Dango
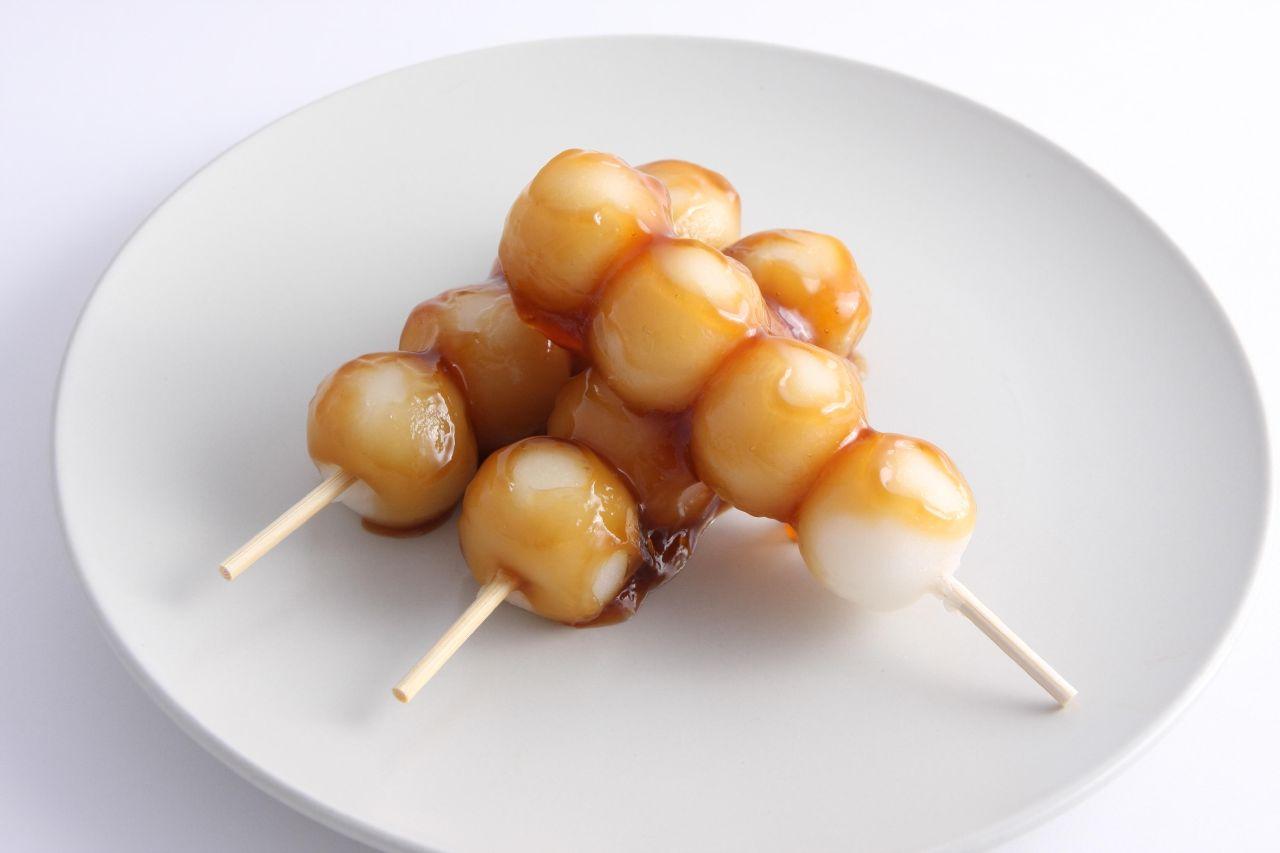
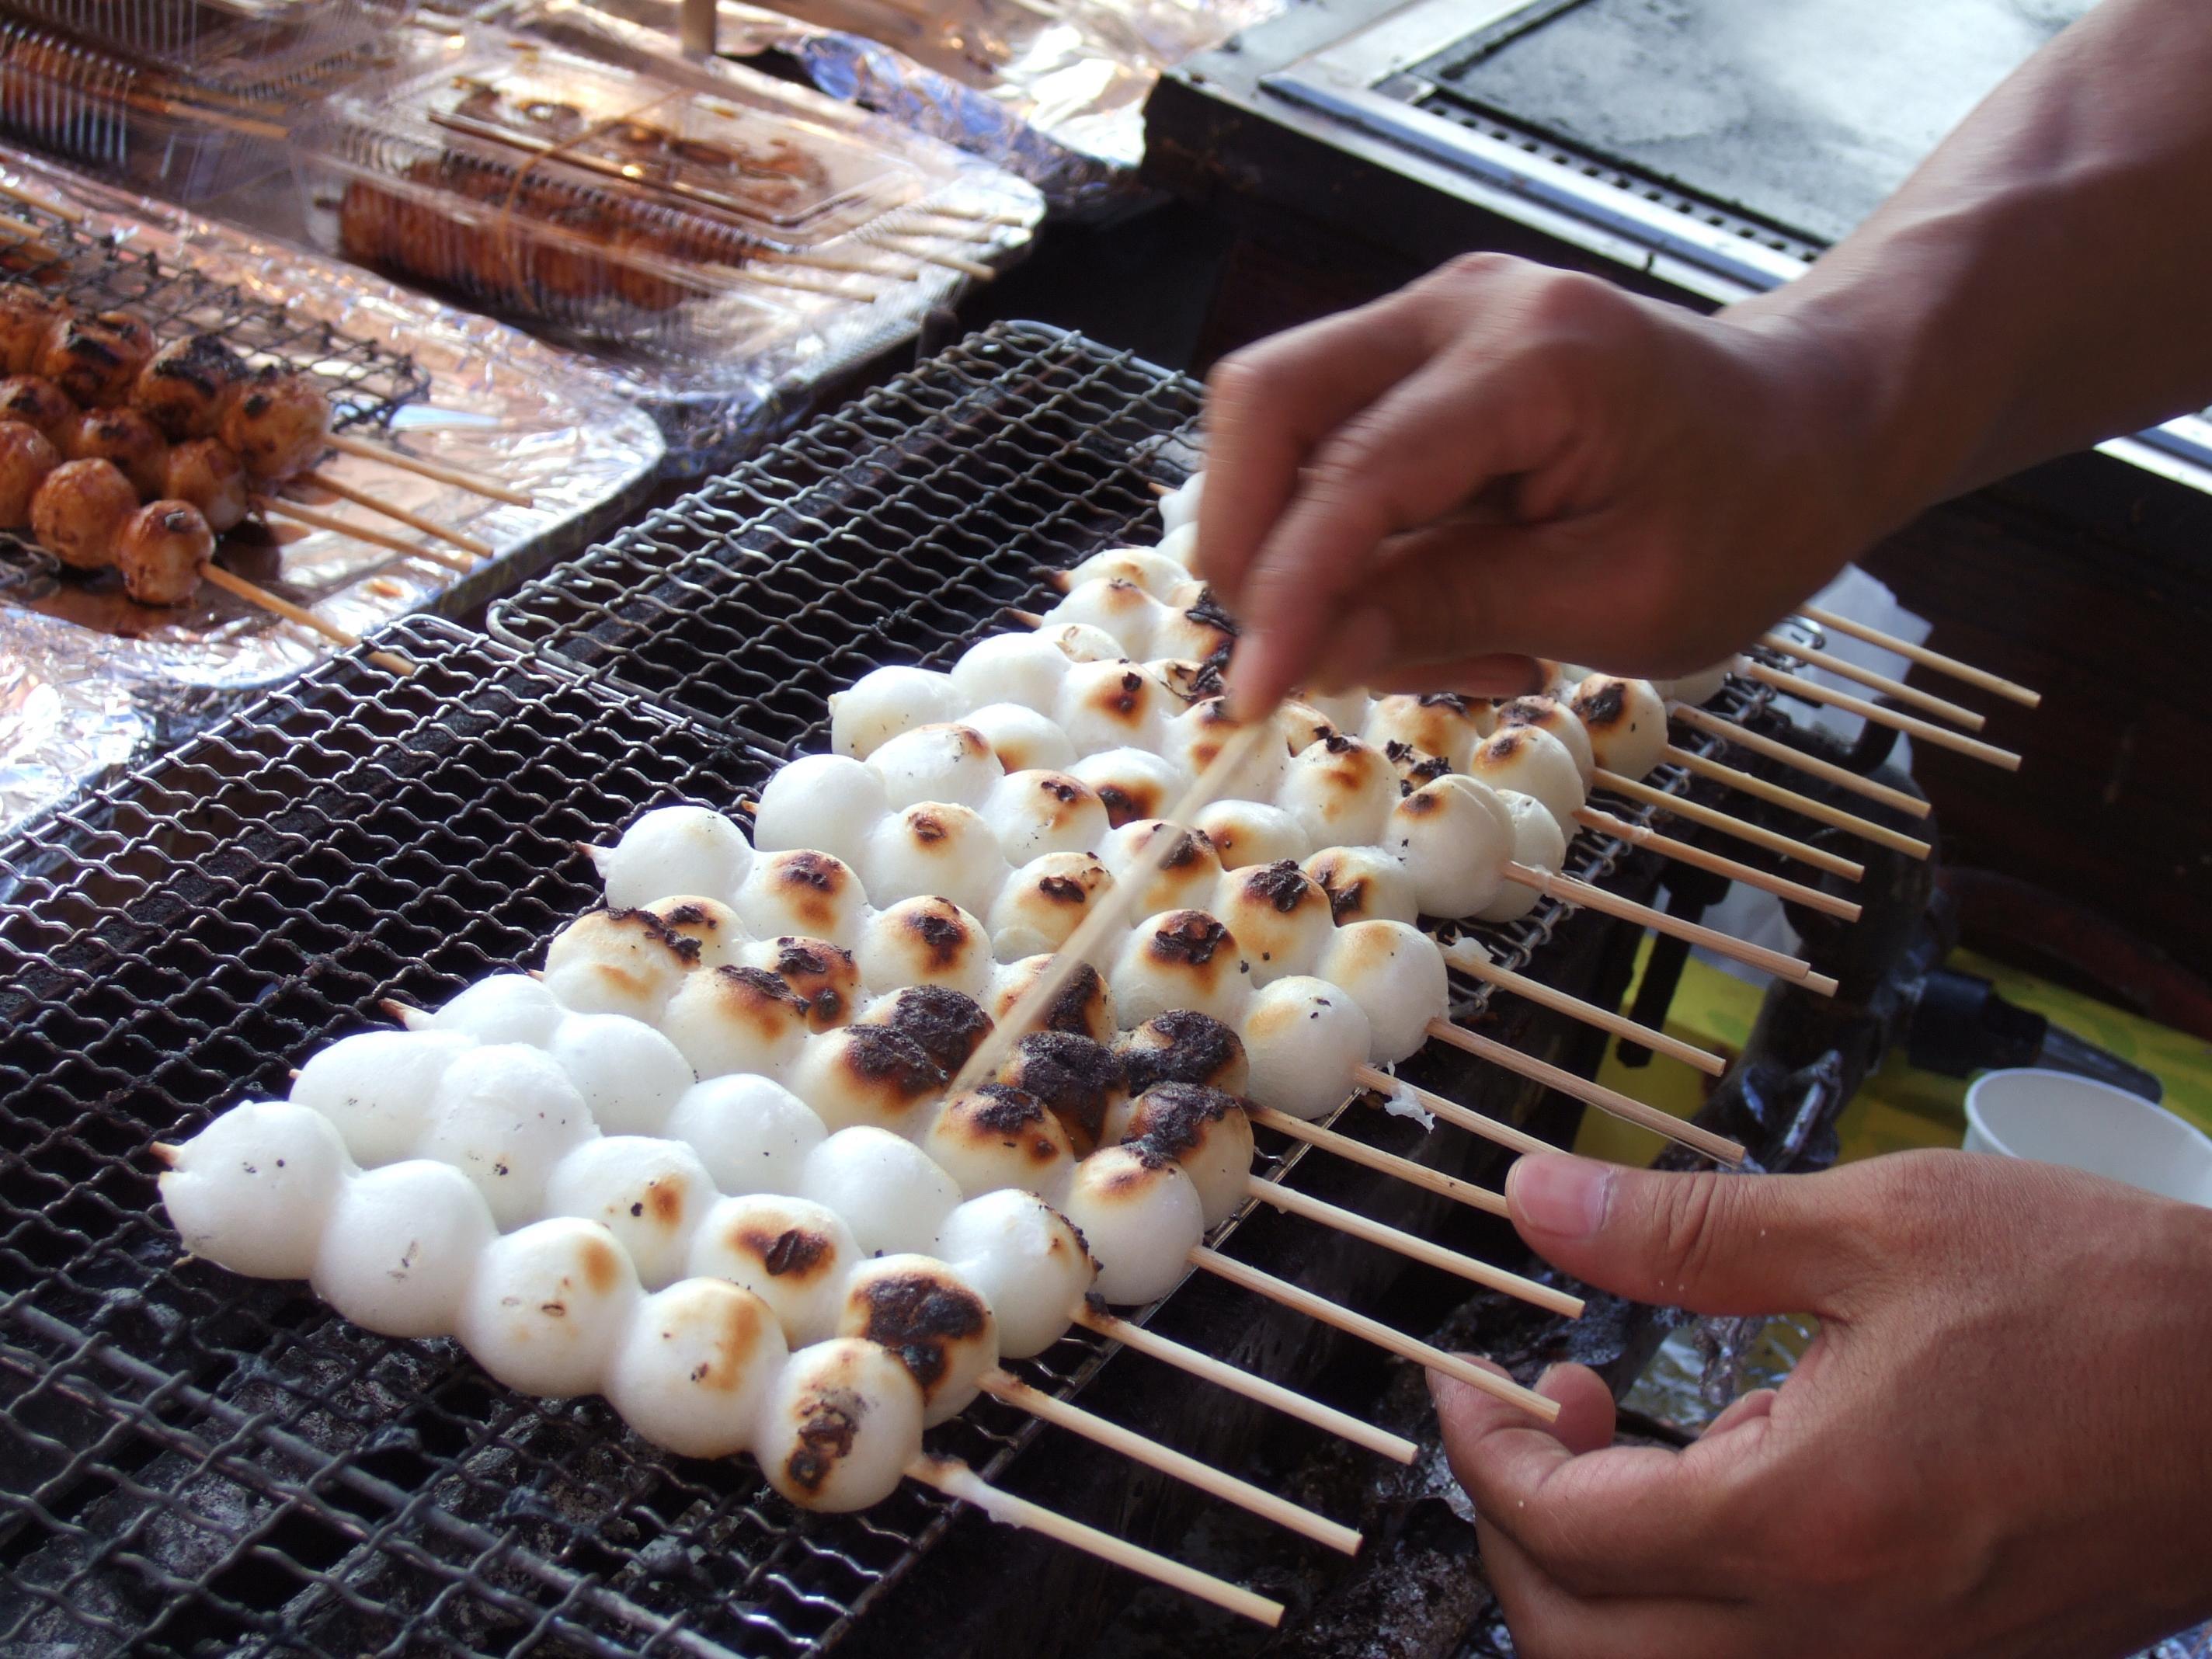
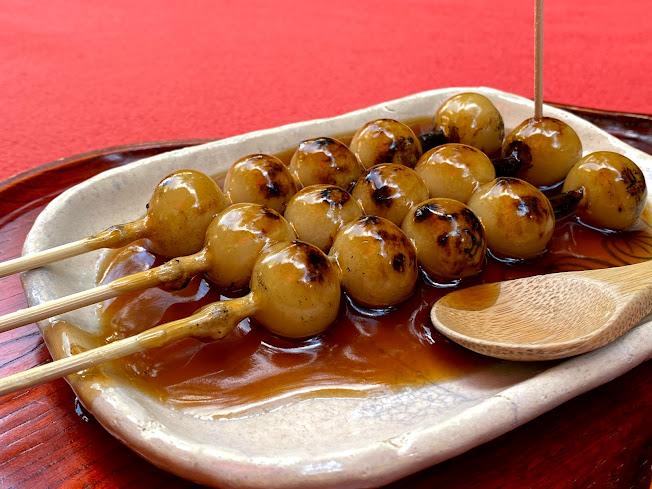
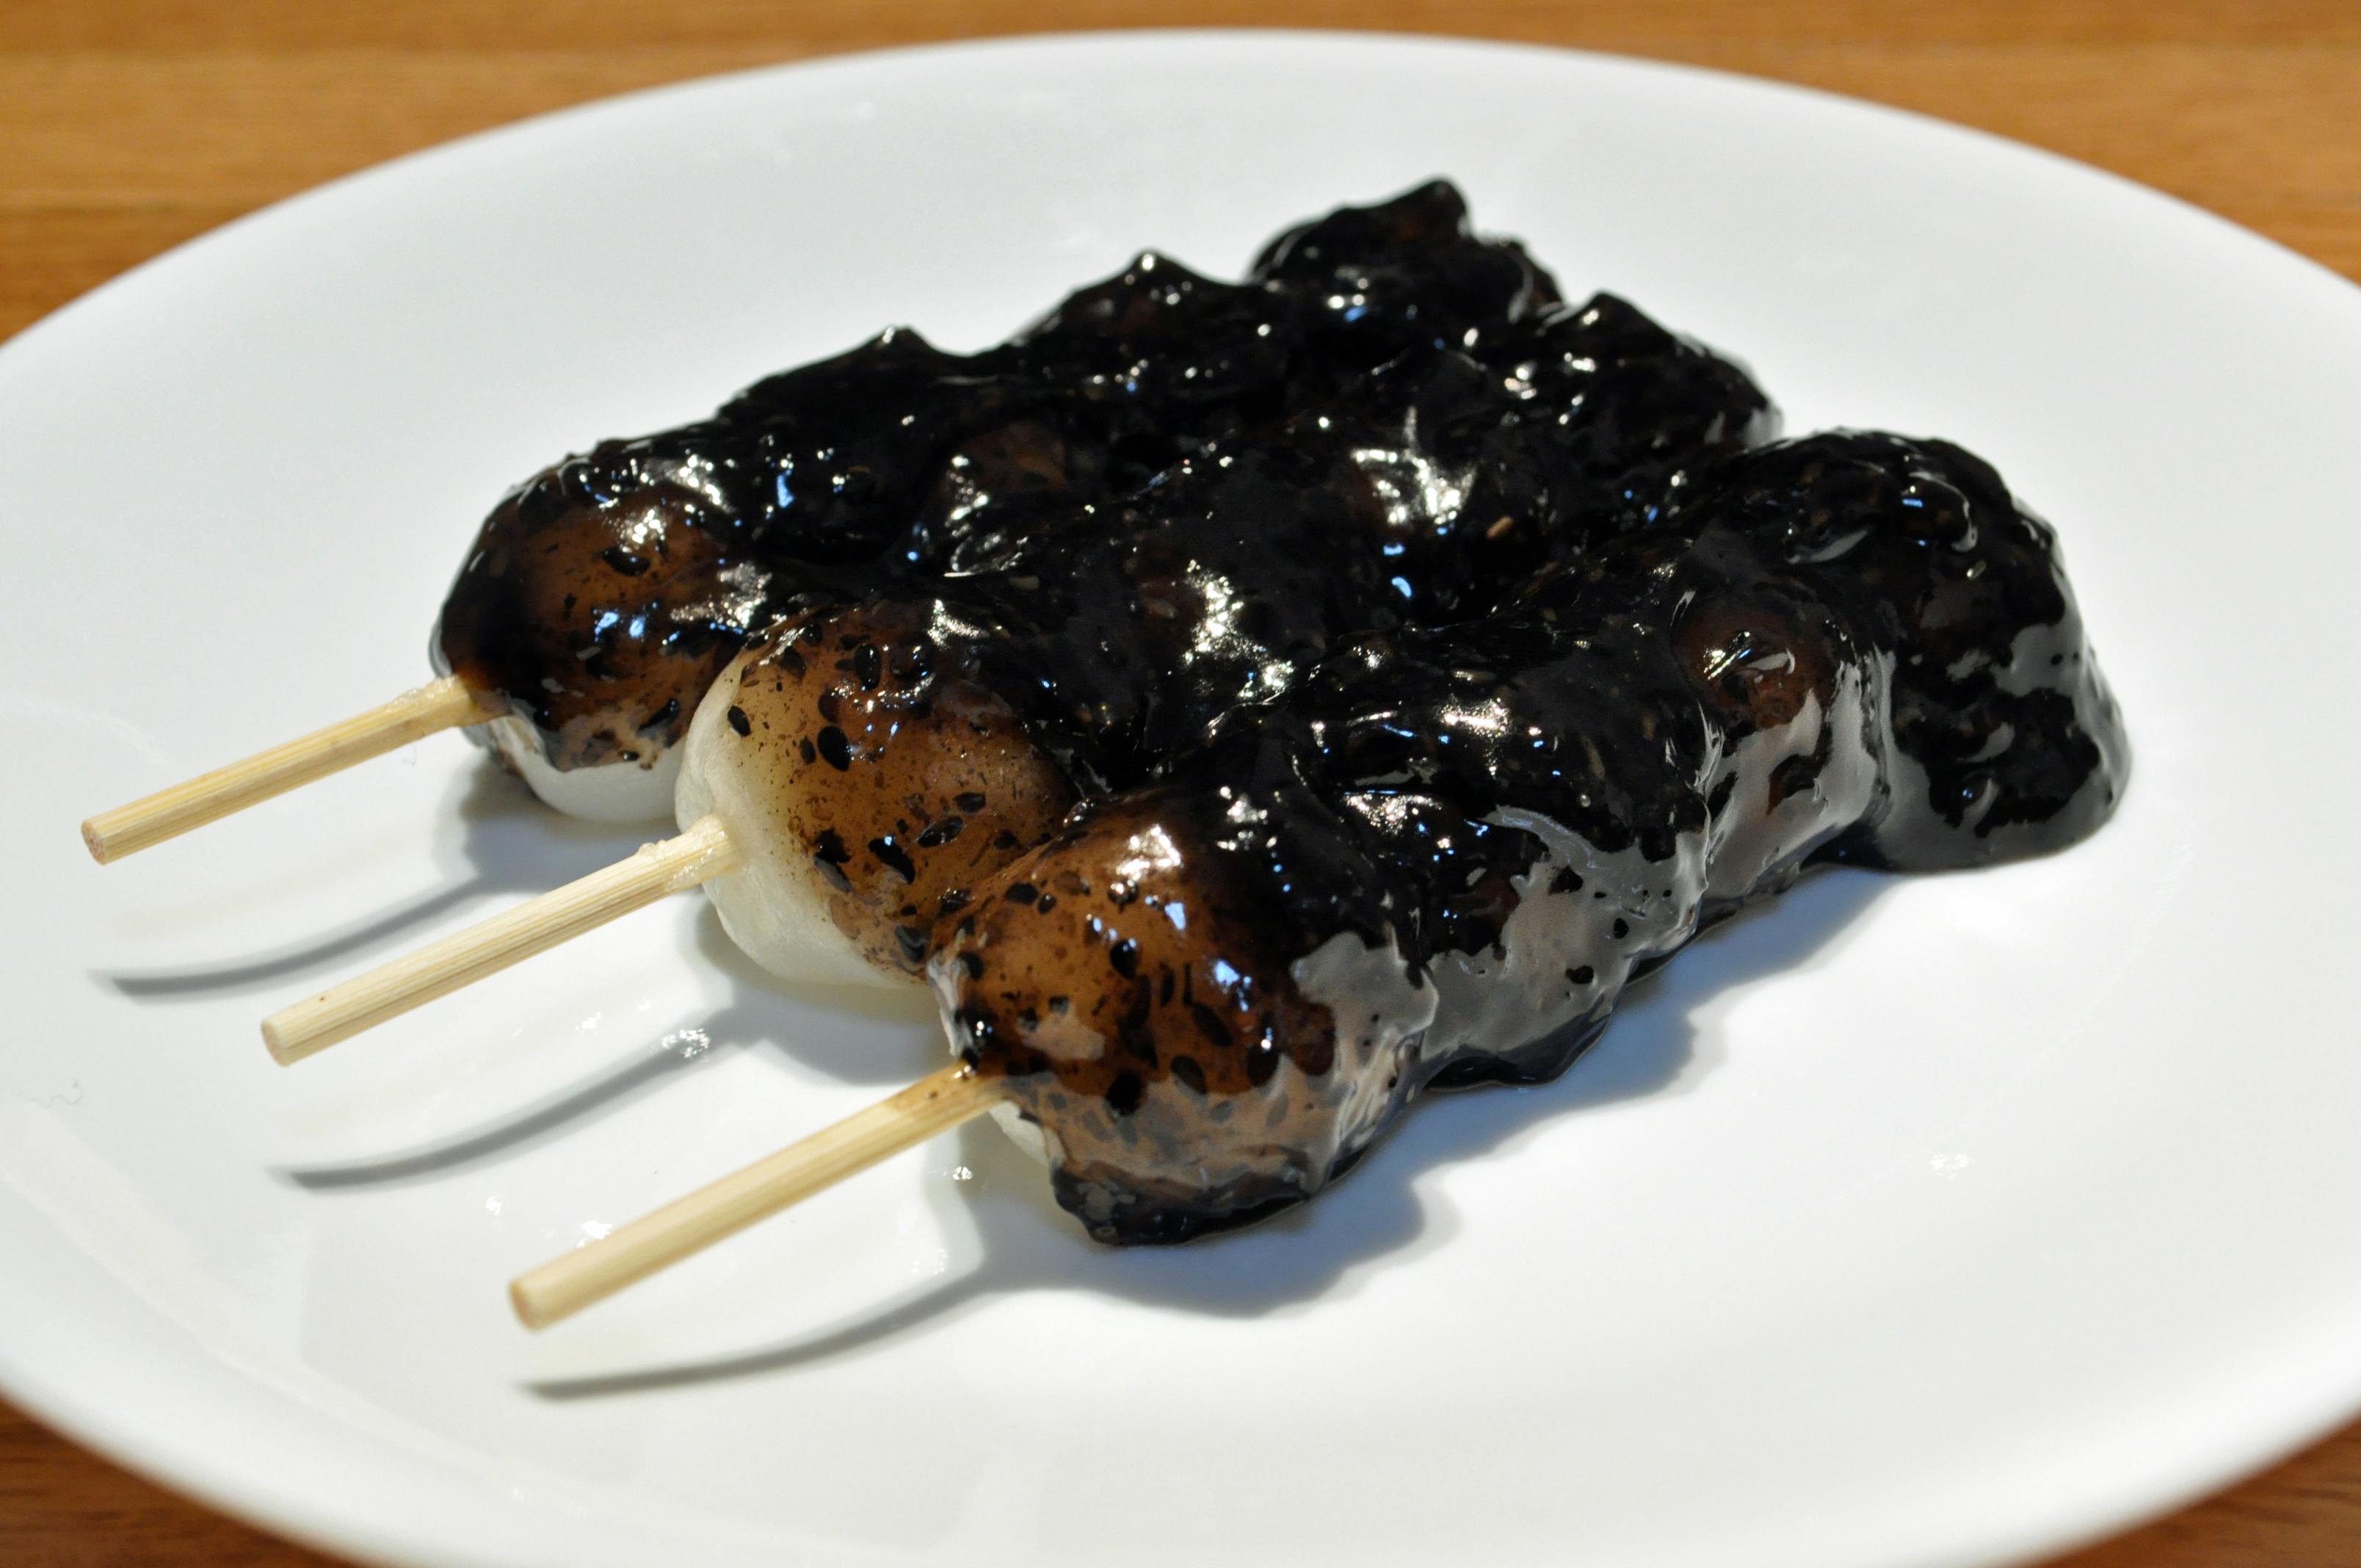
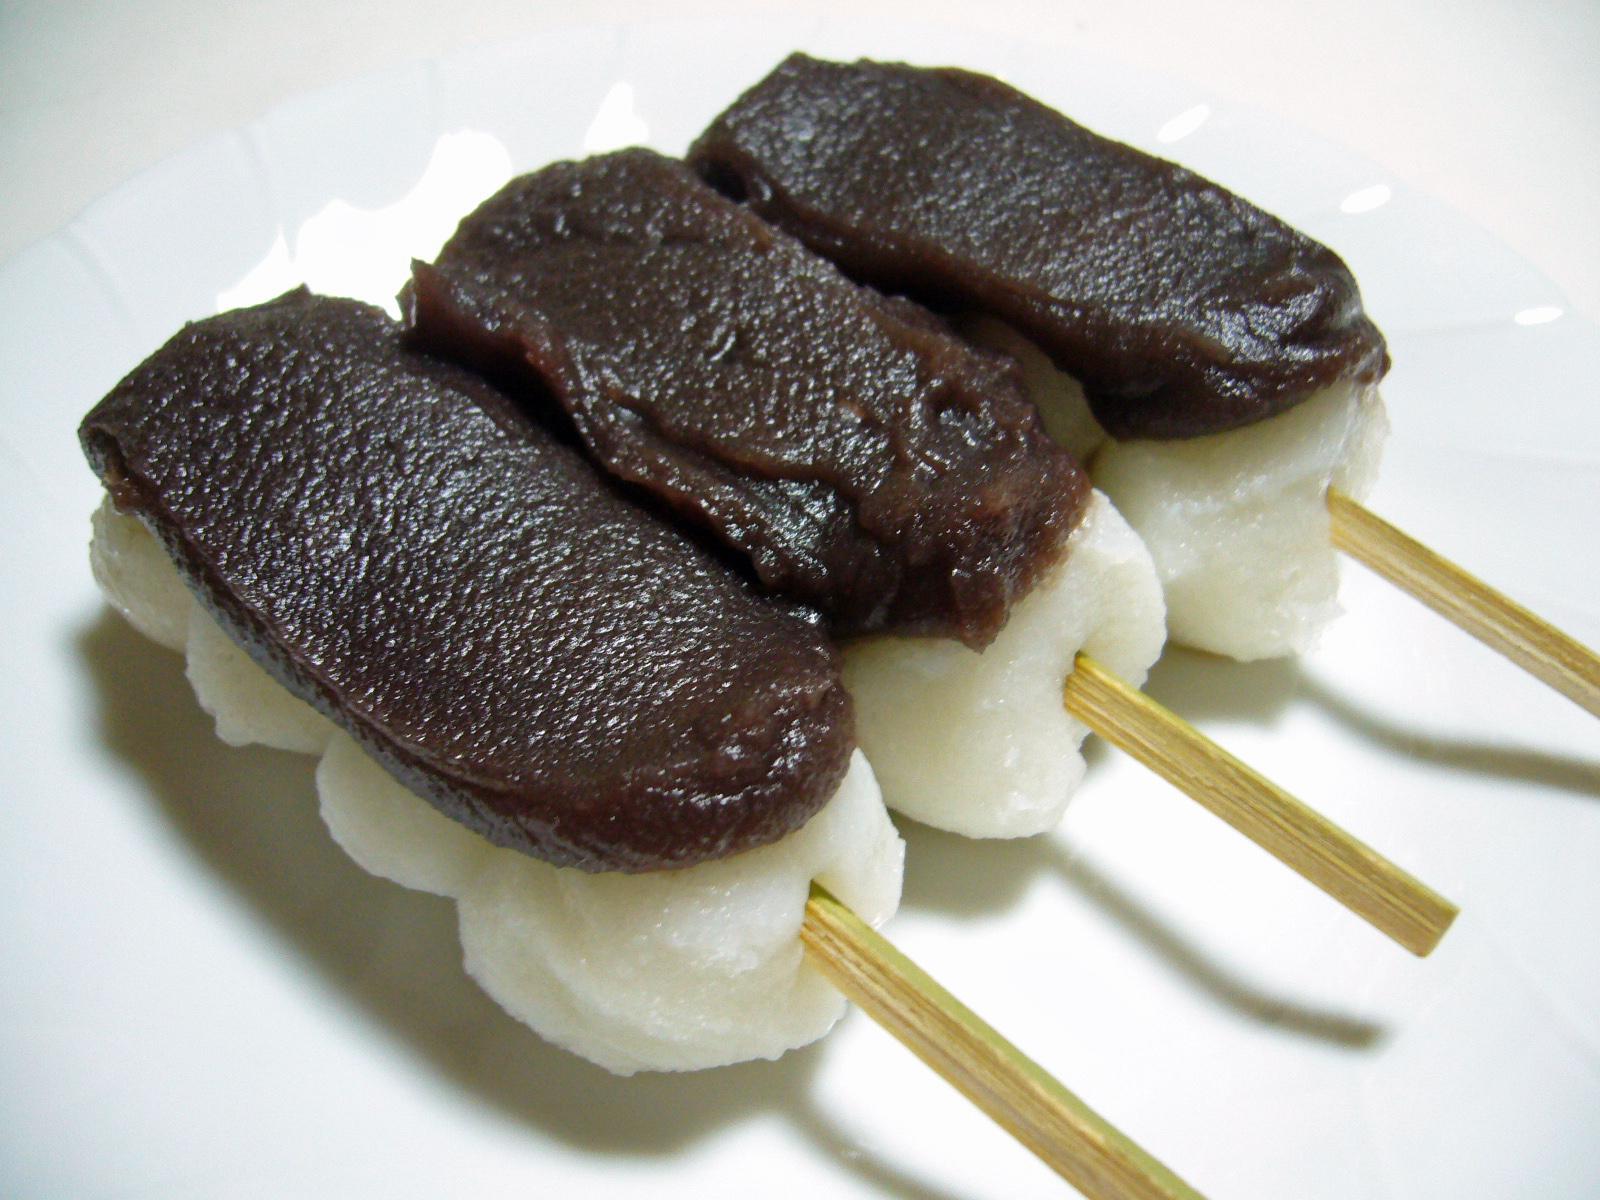
Also known as:
ar - Arabic: دانغو
ca - Catalan: Dango
da - Danish: Dango
de - German: Dango
en-simple - Simple English: Dango
eo - Esperanto: Dango
es - Spanish: Dango
fa - Persian: دانگو
fi - Finnish: Dango
fr - French: Dango
gd - Scottish Gaelic: Dango
gl - Galician: Dango
he - Hebrew: דנגו
hy - Armenian: Դանգո
id - Indonesian: Dango
it - Italian: Dango
ja - Japanese: 団子
jv - Javanese: Dango
ko - Korean: 당고
ms - Malay: Dango
nl - Dutch: Dango
pl - Polish: Dango
pt - Portuguese: Dango
ro - Romanian: Dango
ru - Russian: Данго
sq - Albanian: Dango
sv - Swedish: Dango
th - Thai: ดังโงะ
tr - Turkish: Dango
uk - Ukrainian: Данґо
uz - Uzbek: Dango
vi - Vietnamese: Dango
yue - Cantonese: 小丸子
zh - Chinese: 糰子
Category: dessert, snack (rice dumpling)
Cuisine: Japanese
Associated cuisines: Japanese
Area: Japan
Countries: Japan
Region: Eastern Asia, , , ,
The dish is made with regular rice flour and glutinous rice flour. They are usually made in round shapes, and three to five pieces are served on a skewer.